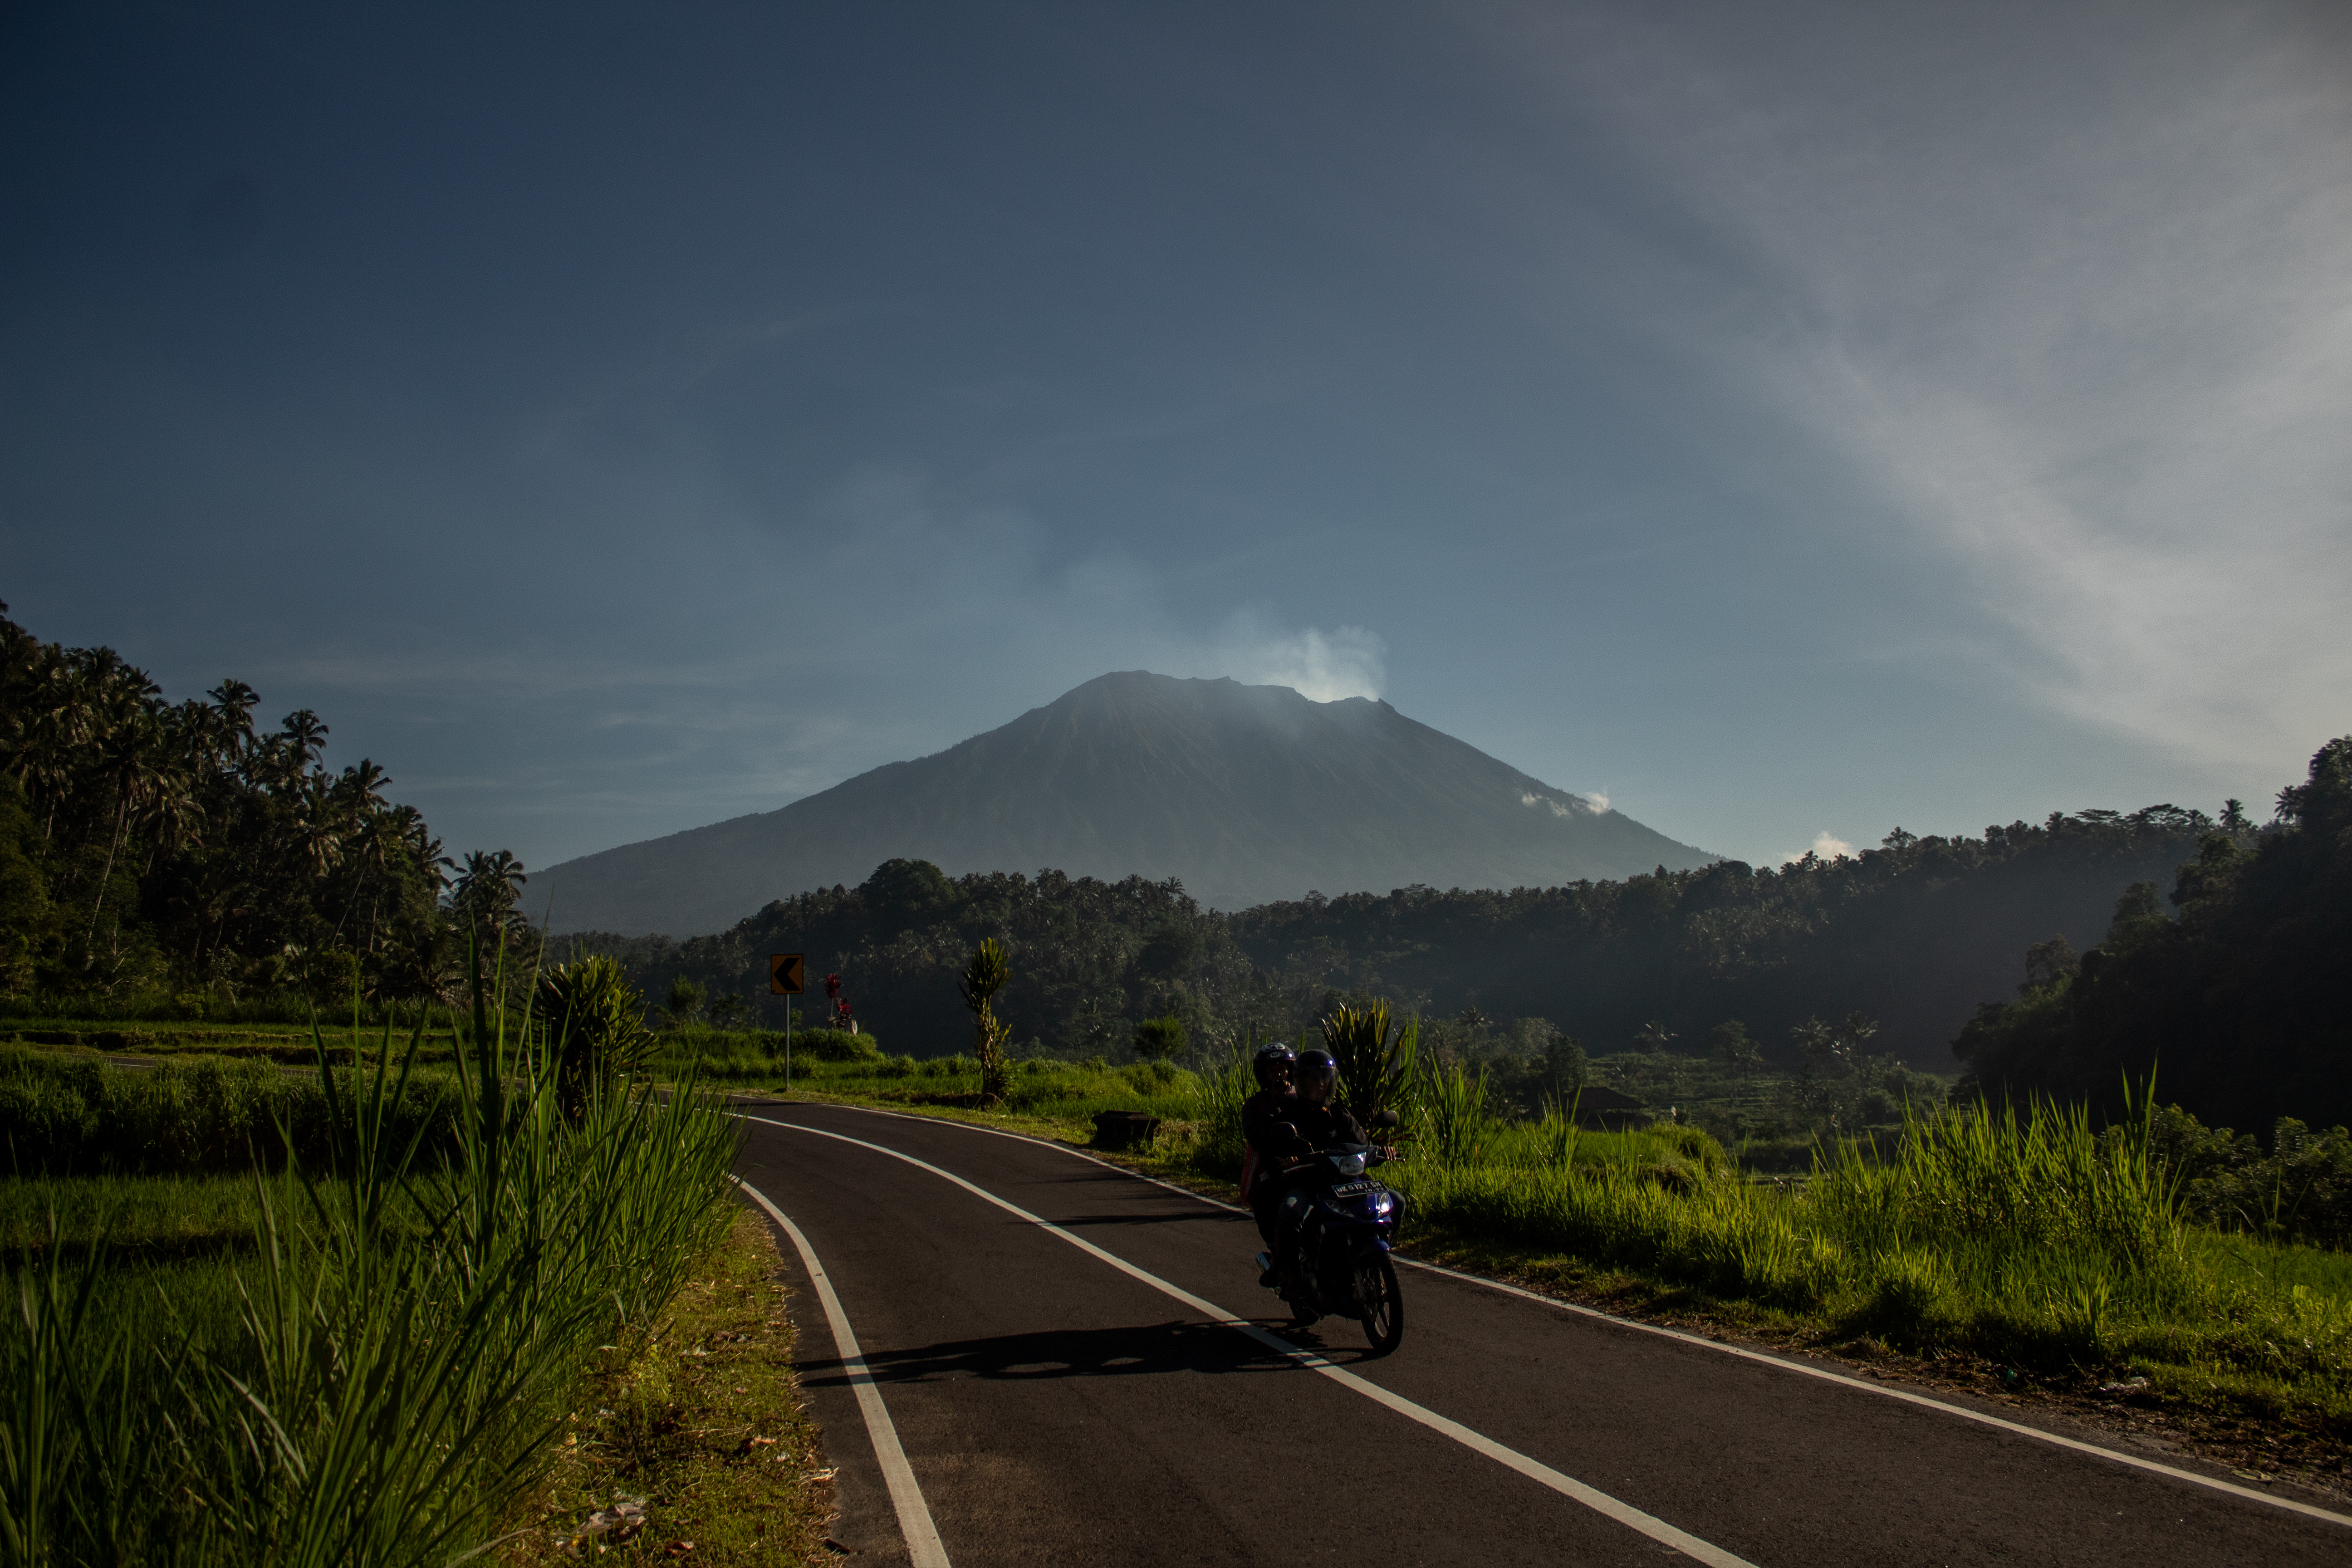
landscapes, mountains, roads, canon, clouds, sky, view, road, nature, cloud, atmospheric phenomenon, asphalt, mountain, tree, wilderness, infrastructure, road surface, thoroughfare, highland, highway, lane, hill, mountain range, landscape, sunlight, rural area, horizon, night, shoulder, vehicle, hill station, meteorological phenomenon, national park, nonbuilding structure, mountain pass, road trip, evening, trail, forest, grassland